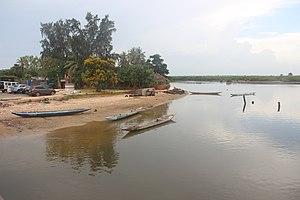
Pirogues à Joal-Fadiouth. This is an image with the theme ""Africa on the Move or Transport"" from: Senegal"